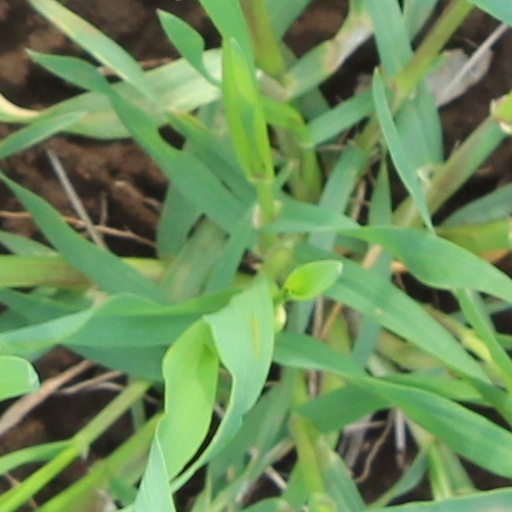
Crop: wheat